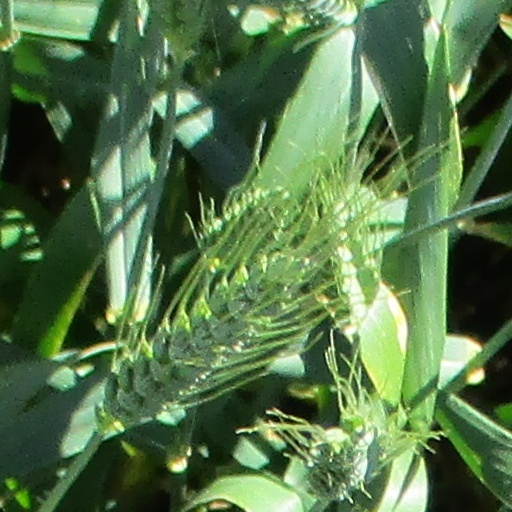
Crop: wheat